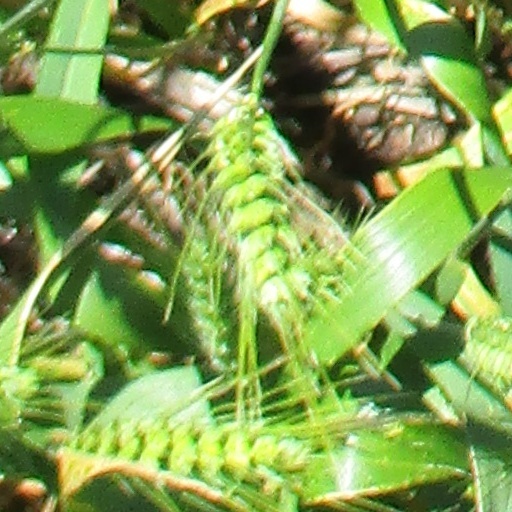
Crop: wheat